Chaos game

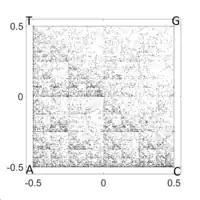
Chaos game representation of the homo sapiens mitochondrion genome complete sequence(GenBank: EU810403.1) (r=0.5)

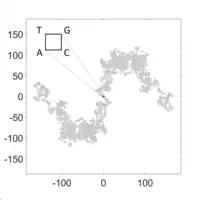
Chaos game representation of the homo sapiens mitochondrion genome complete sequence(GenBank: EU810403.1) (r=2)

With minor modifications to the game rules, it is possible to use the chaos game algorithm to represent any well-defined sequence, i.e., a sequence composed by the repetition of a limited number of distinct elements. In fact, for a sequence with a number N of distinct elements, it is possible to play the chaos game on an N-sided polygon, assigning each element to a vertex and playing the game choosing the vertices following the progression of the sequence (instead of choosing a random vertex). In this version of the game, the generated image is a unique representation of the sequence. This method was applied to the representation of genes (N=4, r=0.5) and proteins (N=20, r=0.863). Additionally, the representations of protein sequences was used to instruct ML models to predict protein features. The expansion of the chaos game using r=2 can be useful to magnify small mutations in the comparison between two (or more) sequences.